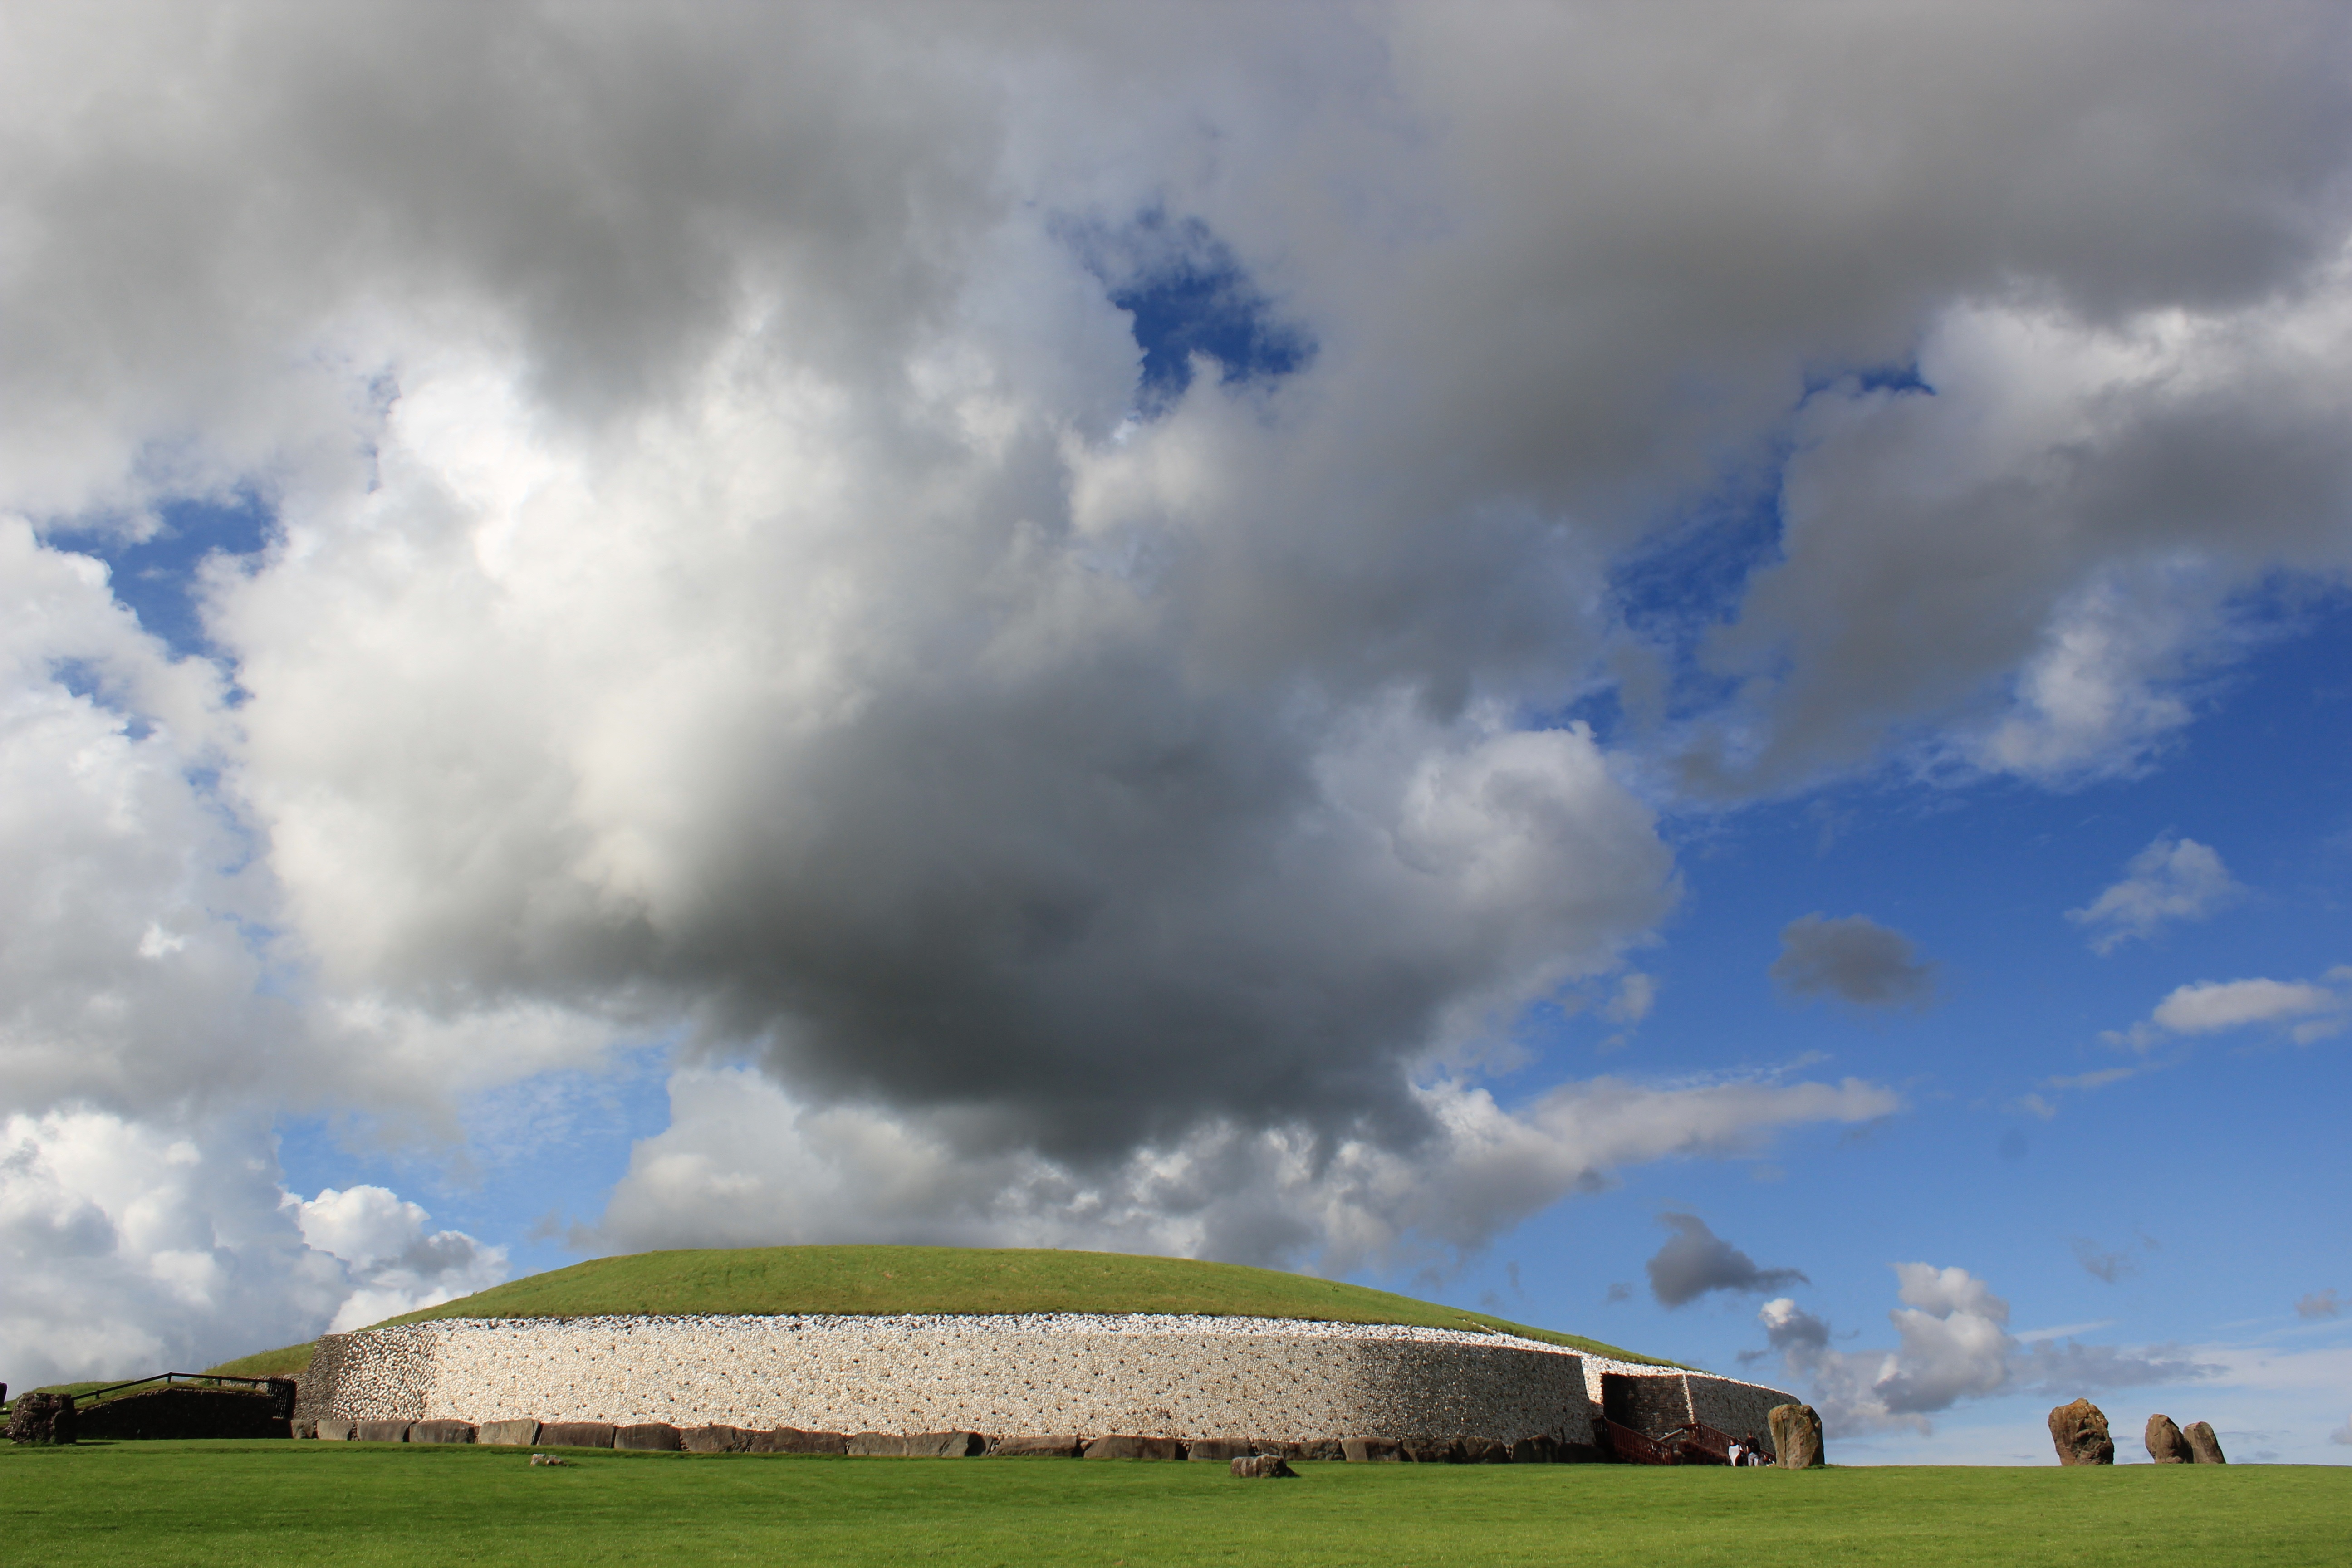
landscape, grass, horizon, cloud, sky, field, meadow, prairie, sunlight, hill, wind, building, cumulus, agriculture, plain, place of worship, stones, clouds, archaeology, grassland, pillars, ireland, stonehenge, ditch, rural area, bronze age, megaliths, meteorological phenomenon, new stone age, atmosphere of earth, burial mound